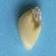
Maize quality: Good